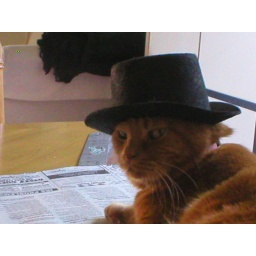
Matty in a black hat